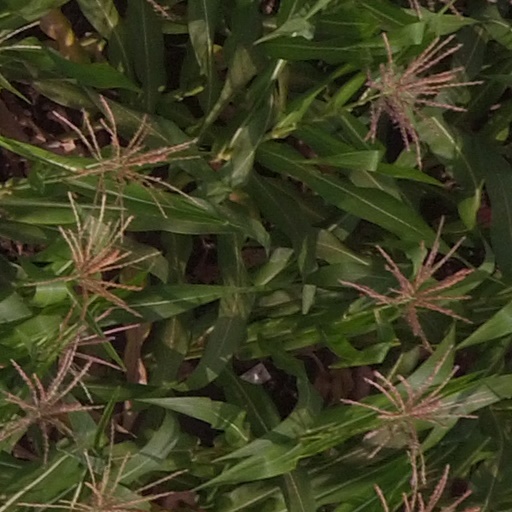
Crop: maize; corn